Rafaela Dancygier

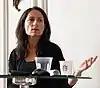
Dancygier in 2019

Rafaela M. Dancygier (born 1977) is an American political scientist who is the IBM Chair in International Studies at Princeton University. She specializes in comparative politics, with a focus on the implications of ethnic diversity in democracies.